Bears in antiquity

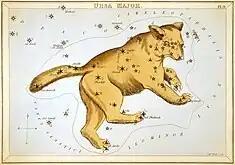
The constellation of Ursa Major

Bears in antiquity had natural observations recorded about them from as the early as Classical Greece, and were part of most natural histories that followed. One knows from Pausanias that bears roamed ancient Greece, and archaeological evidence found such as bear teeth attest to his witness. Natural Histories that studied bears were recorded by Aristotle, Aelian, Pliny and Oppian and were probably based on their first hand accounts or the testimony of hunters. Bears came to represent a state between wild and tame, and were represented as such in cultural appropriations. The image of the bear was also commercialised in trade, as were its body parts.